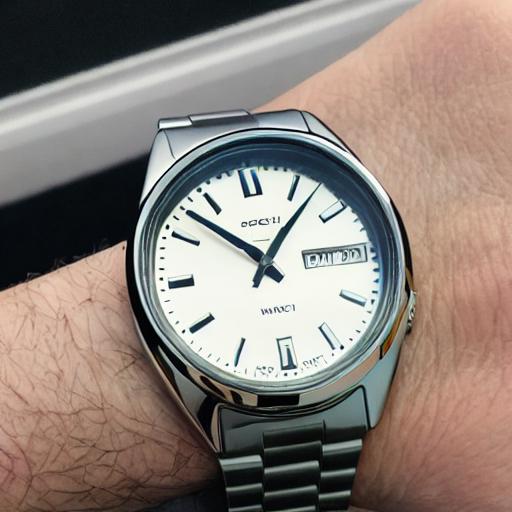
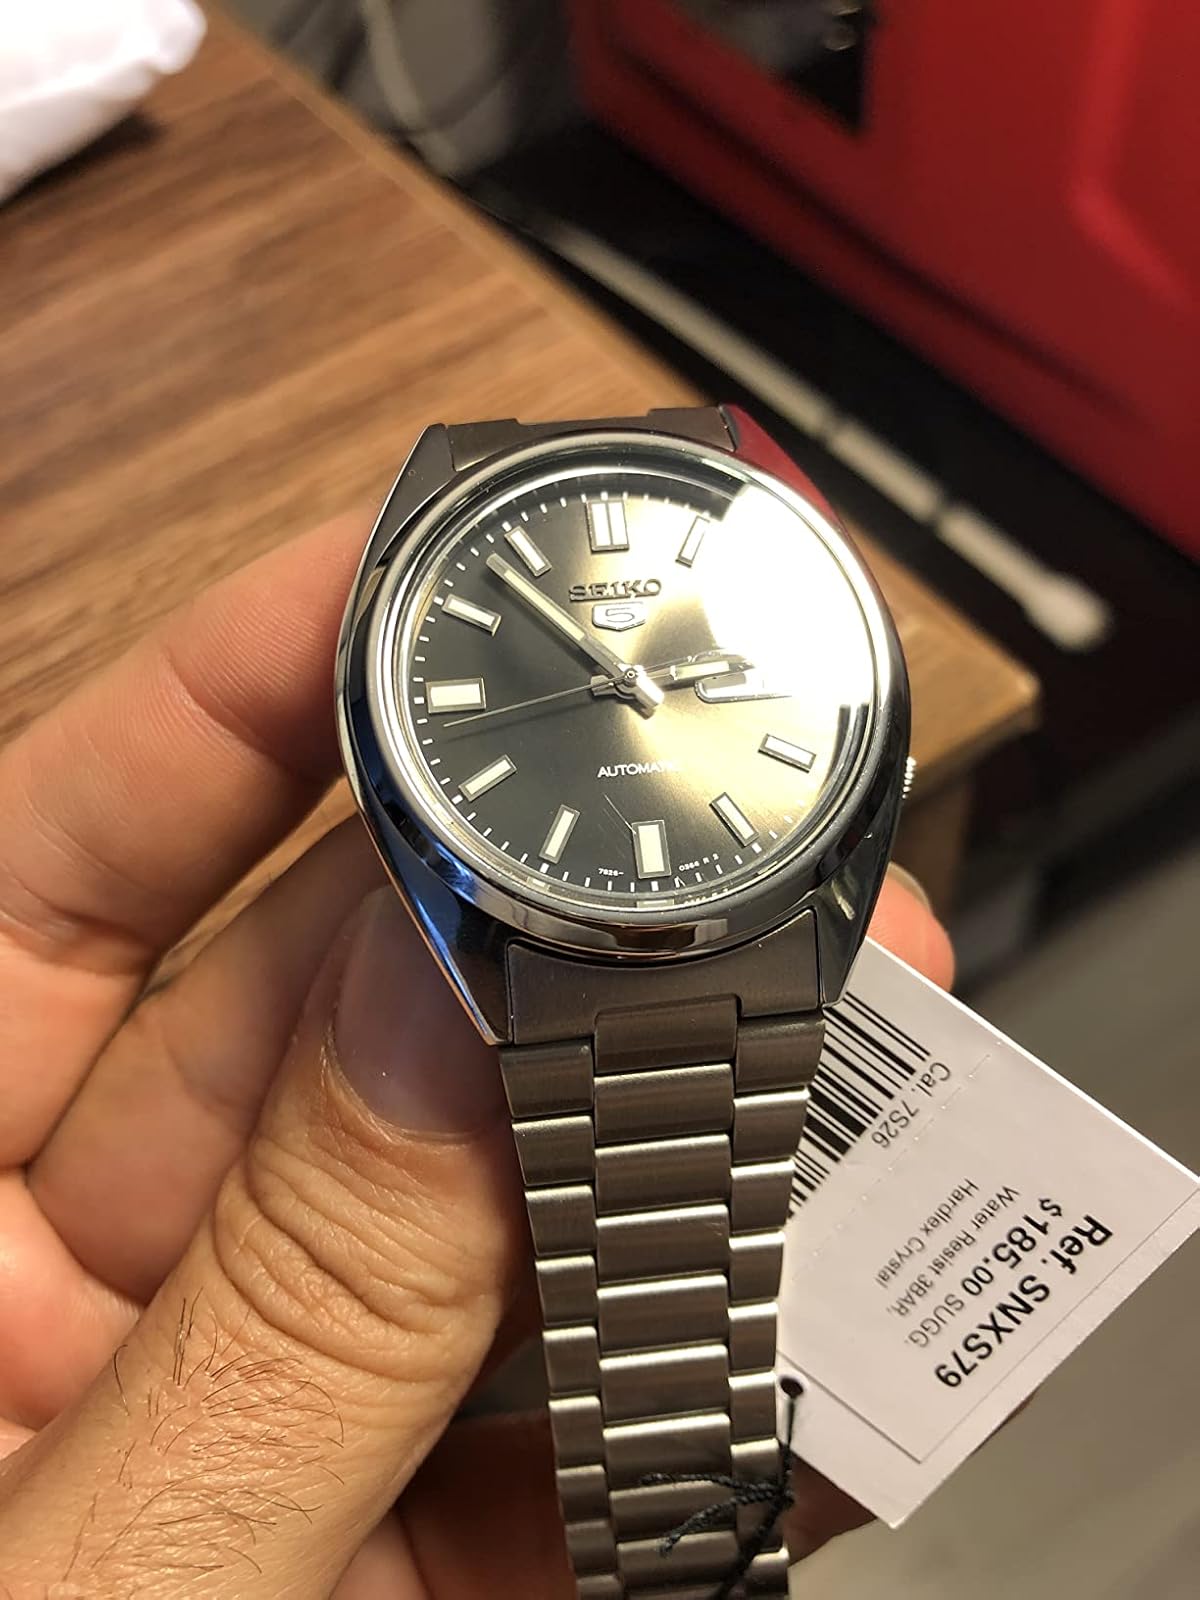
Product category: accessories_watch
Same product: no